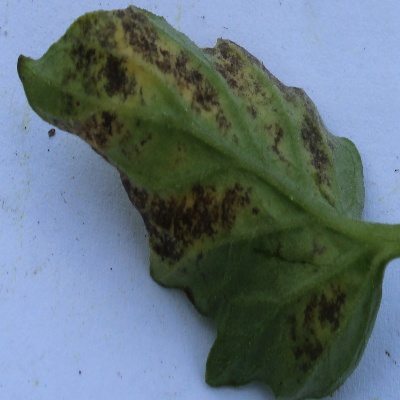
Crop: Tomato
Condition: leaf blight